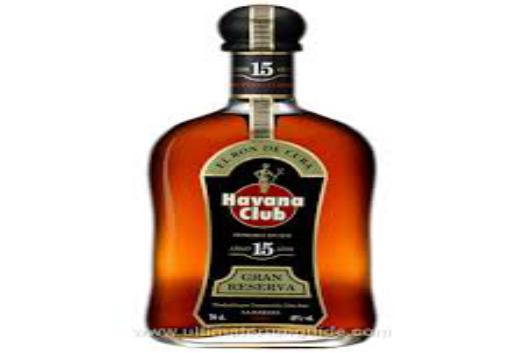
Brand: Havana Club
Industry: Necessities